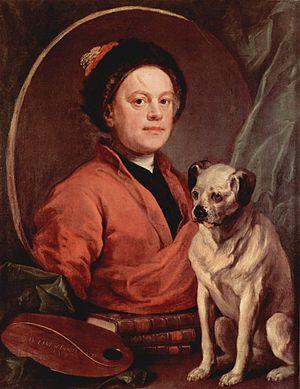
Les Quatre Étapes de la cruauté est une suite de quatre gravures exécutées en 1751 par l'artiste britannique William Hogarth. Les gravures décrivent le parcours de Tom Nero, un personnage fictif originaire de Londres, cruel envers les animaux, depuis son enfance jusqu'à sa fin tragique : son exécution en tant que meurtrier et sa dissection.
Charles John Huffam Dickens, né à Landport, près de Portsmouth, dans le Hampshire, comté de la côte sud de l'Angleterre, le 7 février 1812 et mort à Gad's Hill Place à Higham dans le Kent, le 9 juin 1870, est considéré comme le plus grand romancier de l'époque victorienne. Dès ses premiers écrits, il est devenu immensément célèbre, sa popularité ne cessant de croître au fil de ses publications.